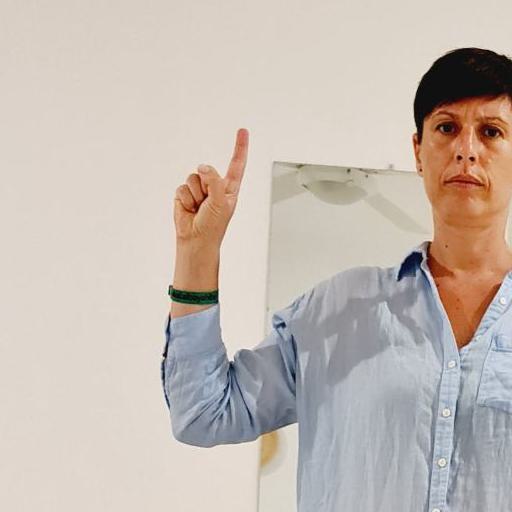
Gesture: one